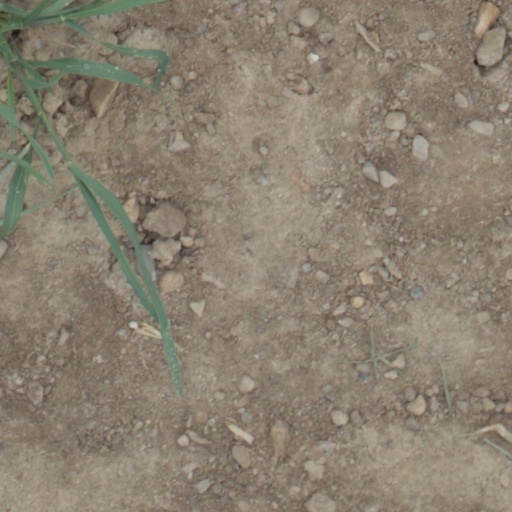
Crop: wheat